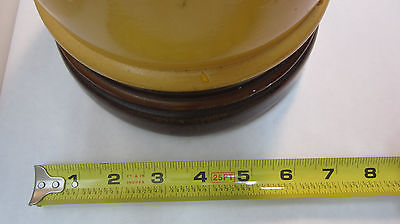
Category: lamp